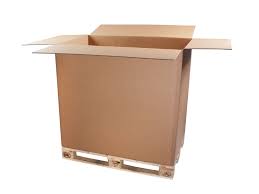
Waste category: cardboard